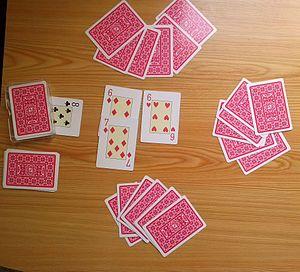
Dans l'image nous pouvons voir un jeux de Durak en procès à trois jouers. L'attaquant a joué une deuxième carte après un succès de la défense. Maintenant c'est le tour de la défense après une deuxième carte de l'attaquant. Nous pouvons voir également les cartes dont on se fournit, les cartes qui ne sont plus utilisées et de même l'atout.